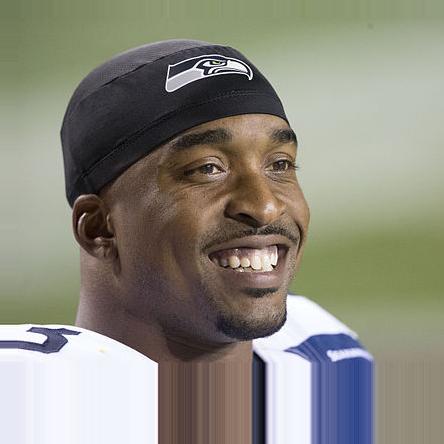
Age: 25